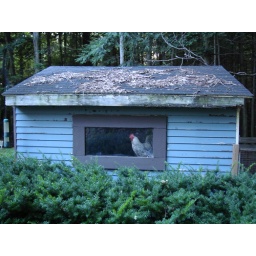
Rooster in the hen house